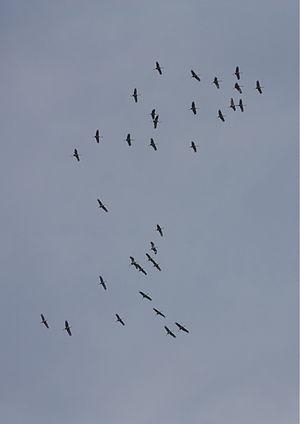
La Grue du Canada est une espèce de grands échassiers de la famille des Gruidae vivant en Amérique du Nord, à Cuba et en Sibérie.